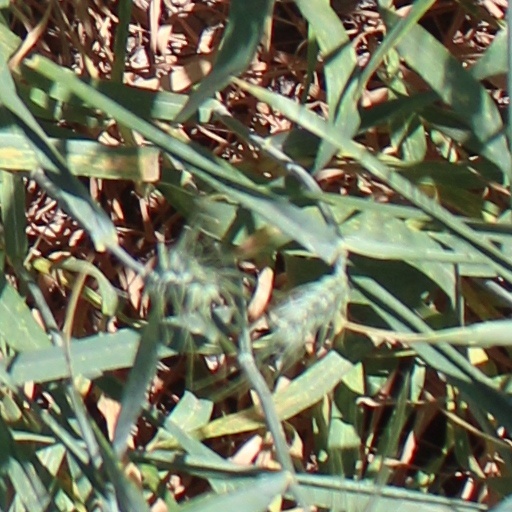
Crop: wheat